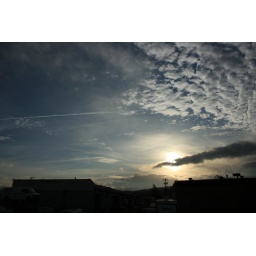
by Gene - taken out the window of our car while I was driving